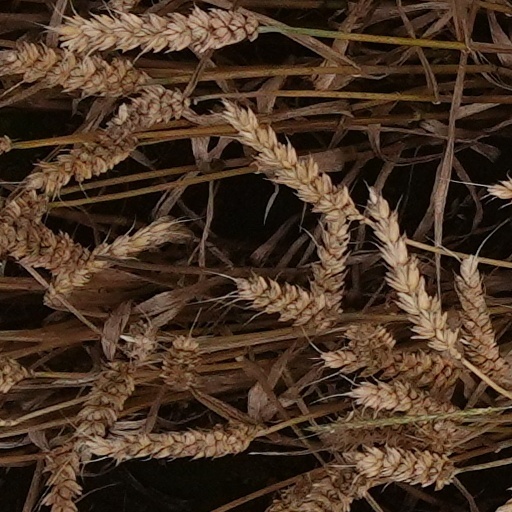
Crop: wheat